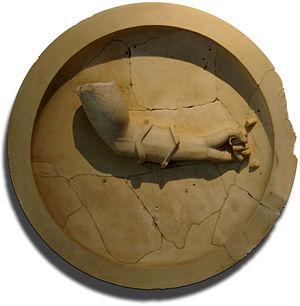
Bras et bouclier du guerrier W-X (Troyen) du fronton ouest du temple d'Aphaia, v. 505-500 av. J.-C.
La phalange est une formation de lanciers lourdement armés conçue pour anéantir l'infanterie ennemie lors du choc
Le bouclier est l'arme défensive la plus ancienne et destinée à parer une attaque. Il est connu au moins depuis l'époque sumérienne et sera utilisé en occident jusqu'au XVIIᵉ siècle, quand les armes à feu individuelles se généraliseront, rendant celui-ci obsolète.